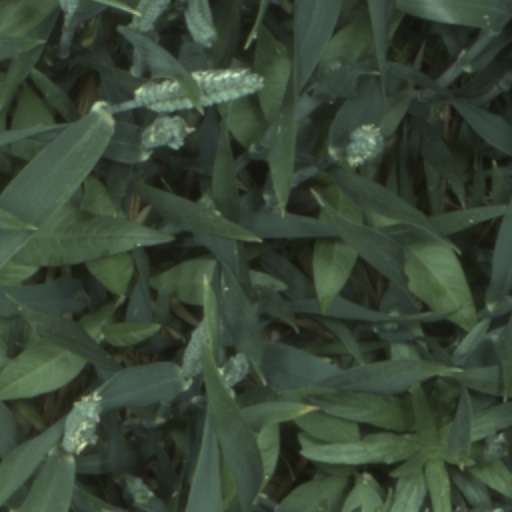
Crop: wheat